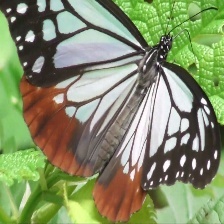
Species: CHESTNUT